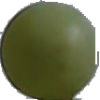
Label: Grape White 4